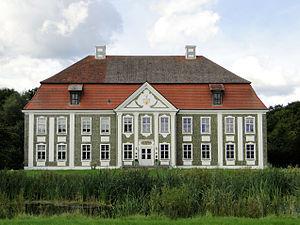
Le manoir de Rumpshagen est une demeure allemande du Mecklembourg qui se trouve à Rumpshagen, village appartenant à la commune d'Ankershagen dans l'arrondissement du Plateau des lacs mecklembourgeois.